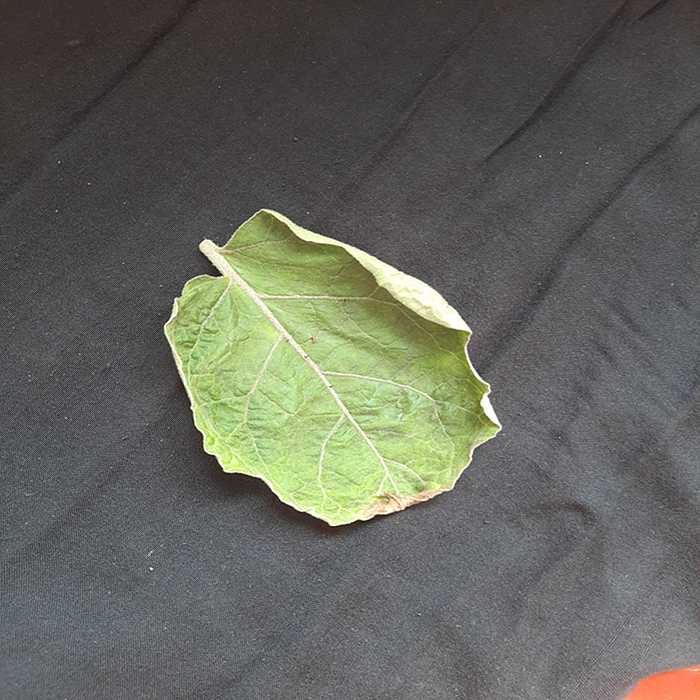
Plant: Eggplant
Label: Eggplant begomovirus